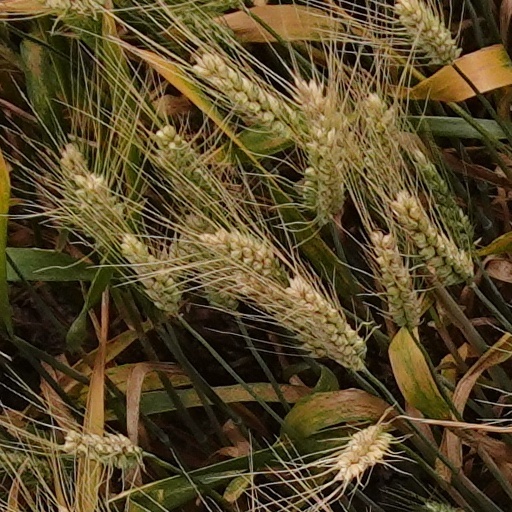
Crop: wheat